President of Finland

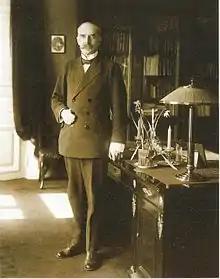
K. J. Ståhlberg, the 1st President of Finland, at his office in 1919

The president has the use of three properties for residential and hospitality purposes: the Presidential Palace and Mäntyniemi, both in Helsinki, and Kultaranta in Naantali on the west coast near Turku.